Consecrated virgin

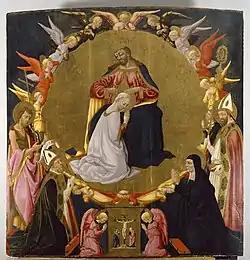
"The Coronation of the Virgin" by Neri di Bicci,

In the Catholic Church, a consecrated virgin is a woman who has been consecrated by the church to a life of perpetual virginity as a bride of Christ. Consecrated virgins are consecrated by the diocesan bishop according to the approved liturgical rite and to the service of the church.